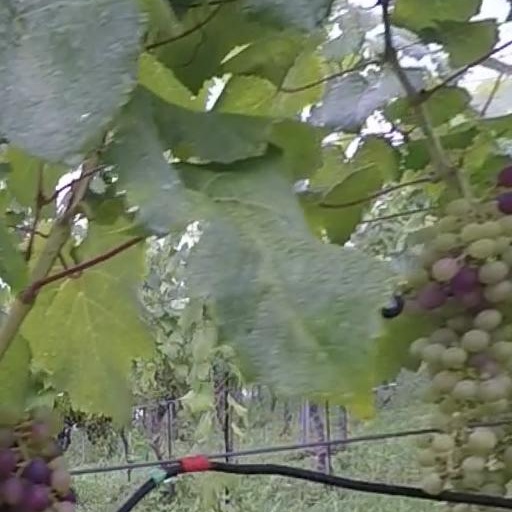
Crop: grape